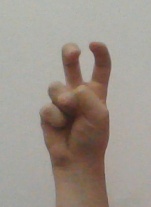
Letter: toot